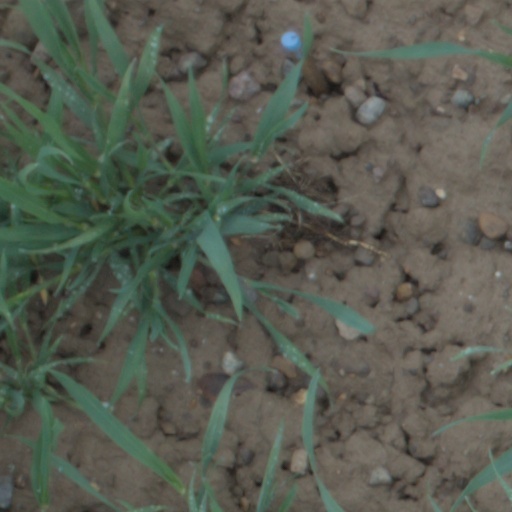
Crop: wheat